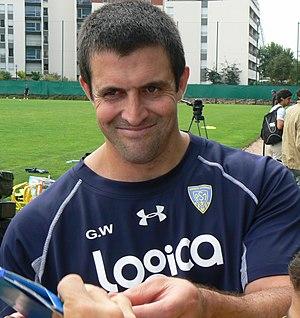
Le rugbyman samoan Gavin Williams lors d'un entrainement avec l'ASM Clermont Auvergne.
Gavin Williams, né le 25 octobre 1979 à Auckland, est un joueur de rugby à XV international samoan, évoluant au poste de centre ou arrière. Il est le frère de Paul Williams lui aussi international samoan.